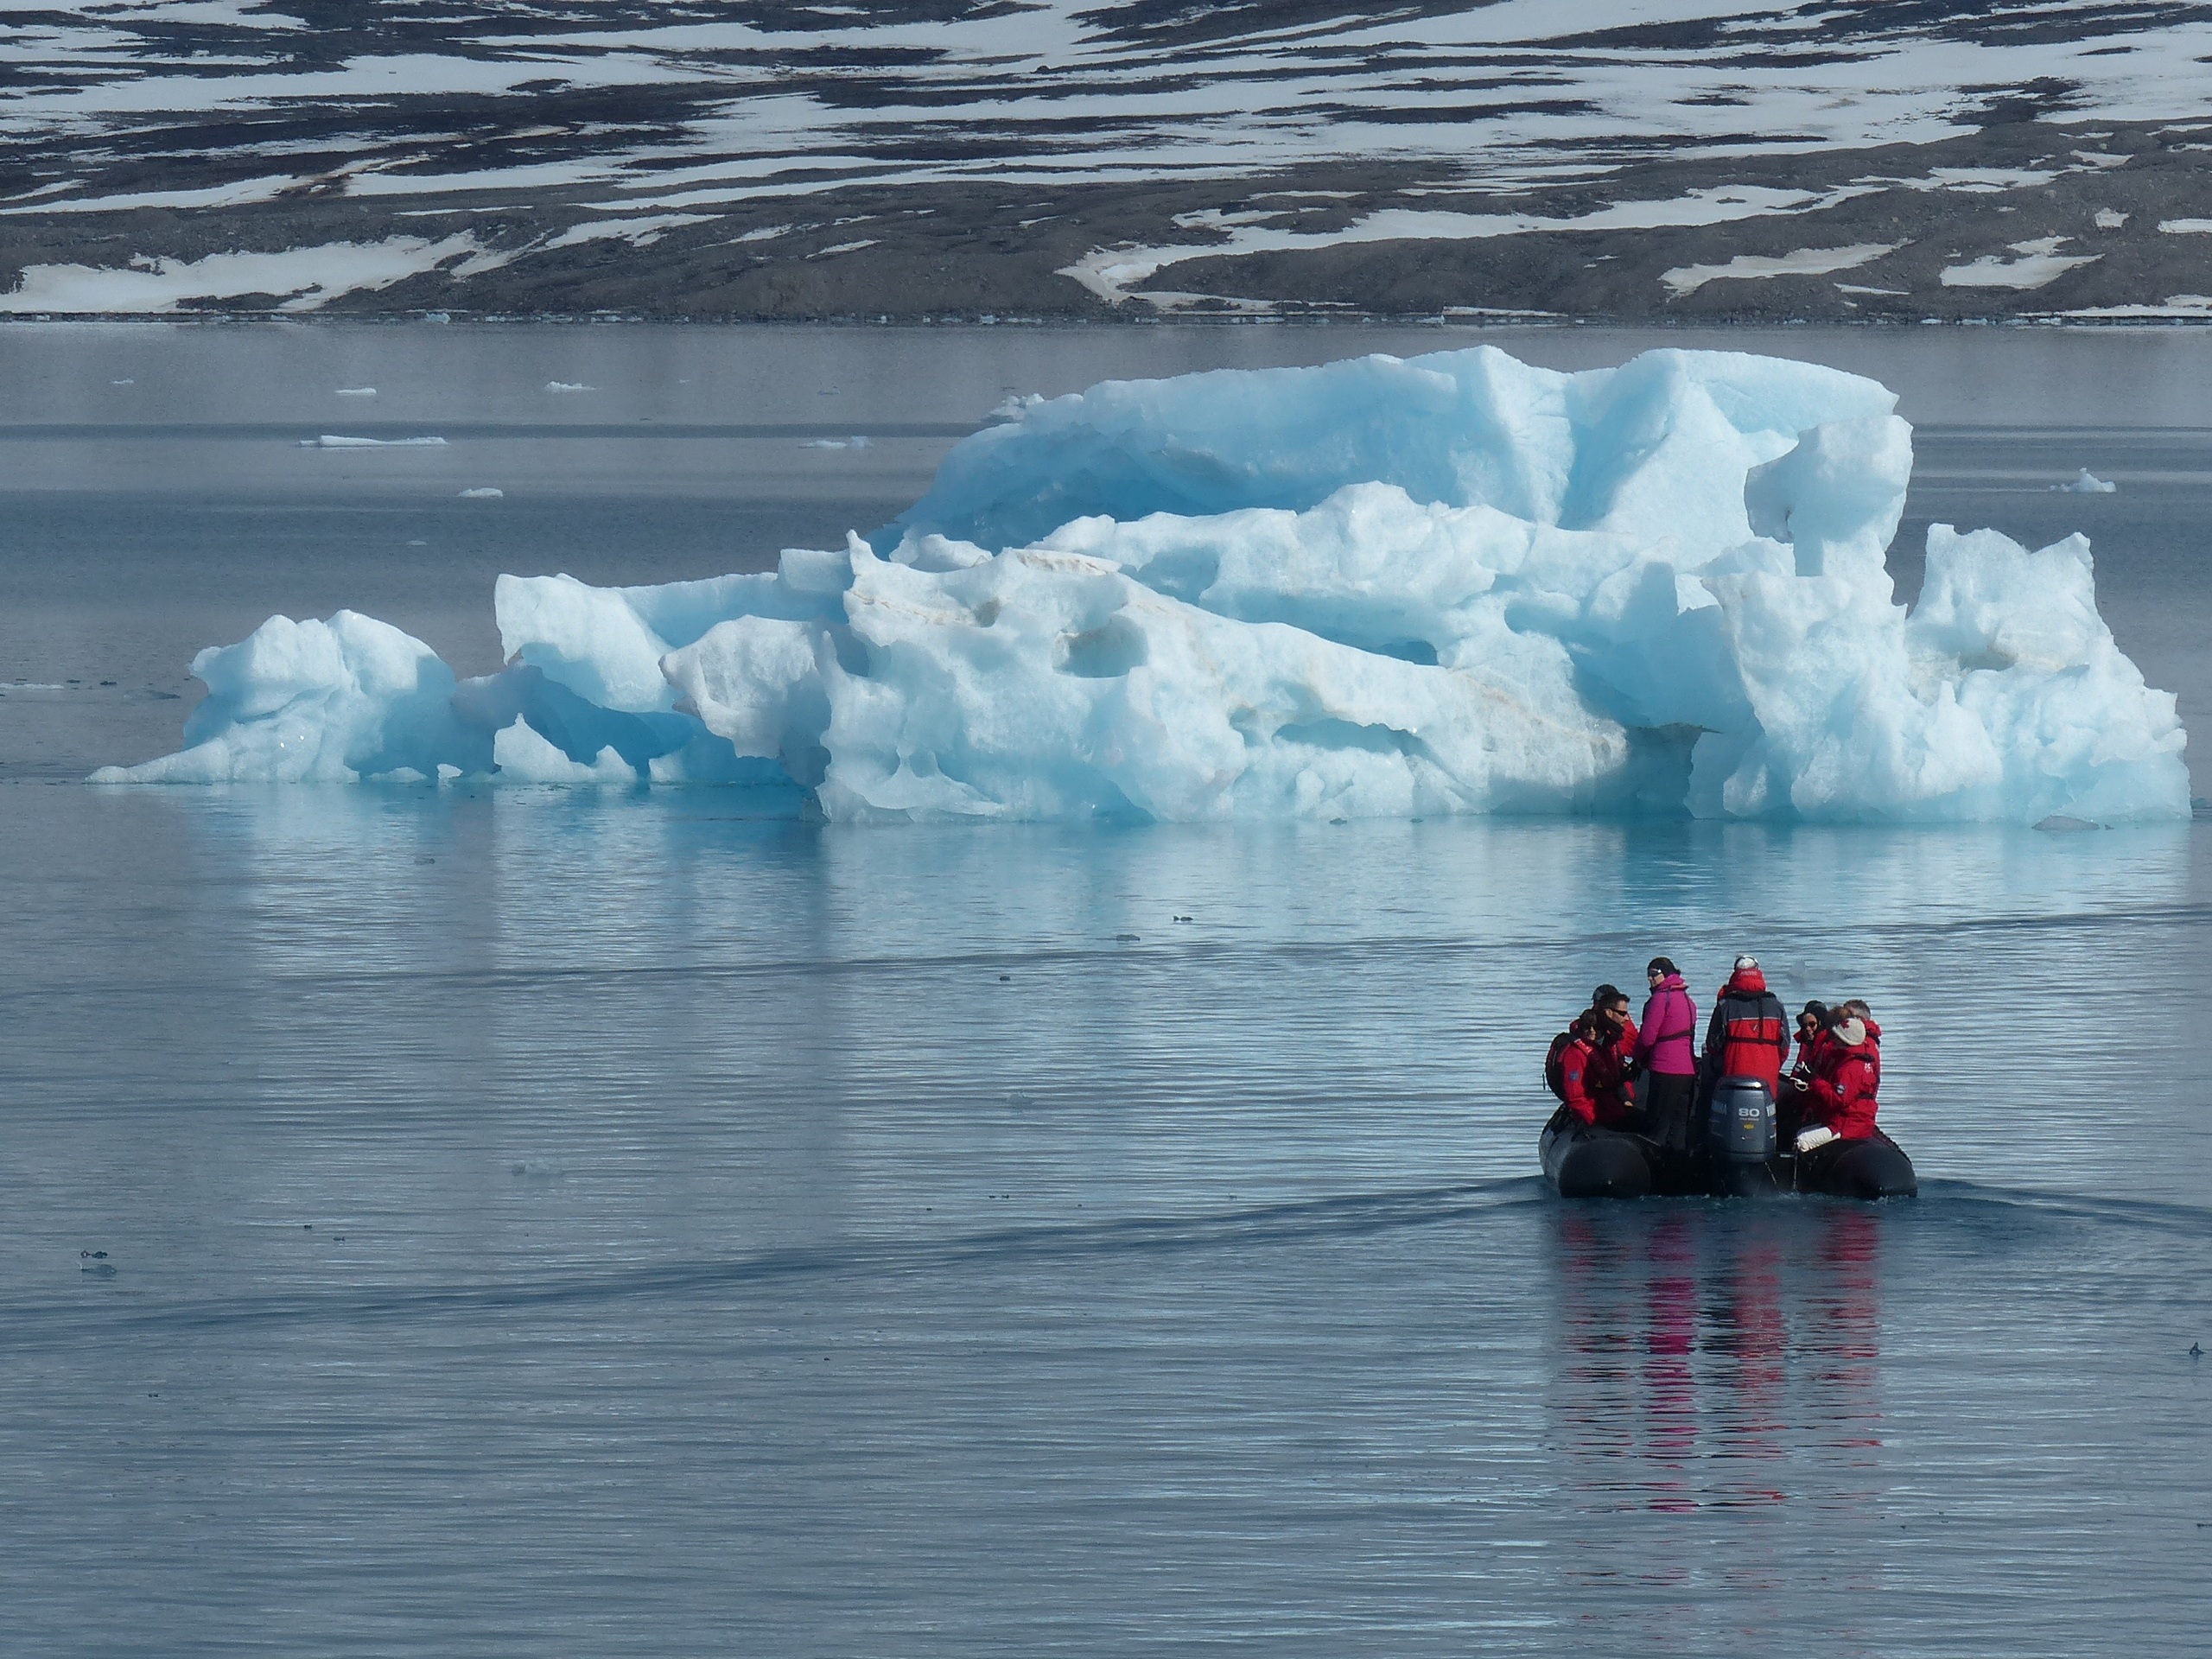
sea, water, ocean, cold, wave, ice, reflection, vehicle, arctic, iceberg, expedition, freezing, ice floes, arctic ocean, zodiac, glacial landform, wind wave, ice cap, sea ice